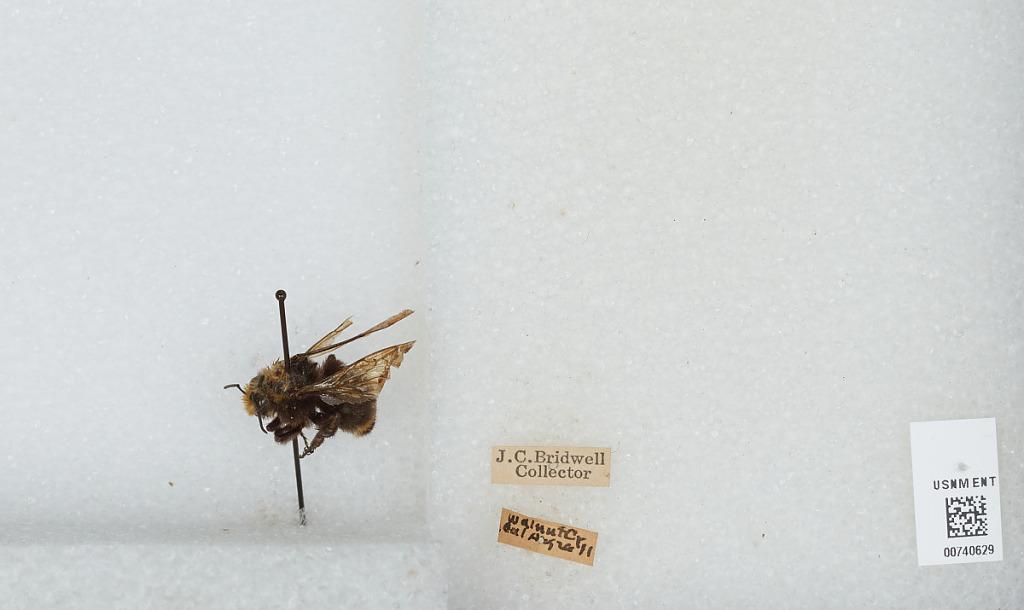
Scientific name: Bombus (Pyrobombus) vosnesenskii Radoszkowski
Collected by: J. Bridwell
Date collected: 1911-8-26
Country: United States
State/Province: California
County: Contra Costa
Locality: Walnut Creek
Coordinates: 37.9064, -122.065